Traditions of Italy

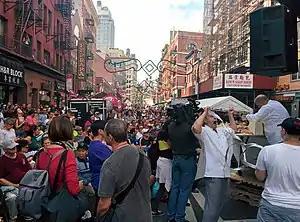
Feast of San Gennaro in Little Italy, New York

In Italy, New Year's Eve ( or ) is celebrated by the observation of traditional rituals, such as wearing red underwear. An ancient tradition in southern regions which is rarely followed today was disposing of old or unused items by dropping them from the window. Usually the evening is spent with family or friends in a square (where concerts or various parties are organised) but also at home. Generally, starting from 10 seconds before midnight, it is customary to count down until reaching zero, thus wishing a happy new year, toasting with spumante and watching or lighting fireworks, shooting firecrackers or guns loaded with blanks. Dinner is traditionally eaten with relatives and friends. It often includes zampone or cotechino (a meal made with pig's trotters or entrails), lentils and (in Northern Italy) polenta. At 20:30, the President of Italy's address to the nation, produced by RAI, the state broadcaster, is broadcast countrywide on radio and TV networks. At midnight, fireworks are displayed all across the country. Rarely followed today is the tradition that consist in eating lentil stew when the bell tolls midnight, one spoonful per bell. This is supposed to bring good fortune; the round lentils represent coins.